Witch Child of Pilot's Knob

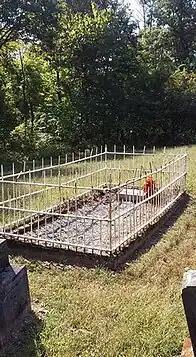
The grave of Mary Evelyn Ford

The Witch Child of Pilot's Knob is a Kentucky urban legend that tells of a five-year-old girl named Mary Evelyn Ford and her mother, Mary Louise Ford, being burned at the stake in the 1900s for practicing witchcraft in the town of Marion, Kentucky.